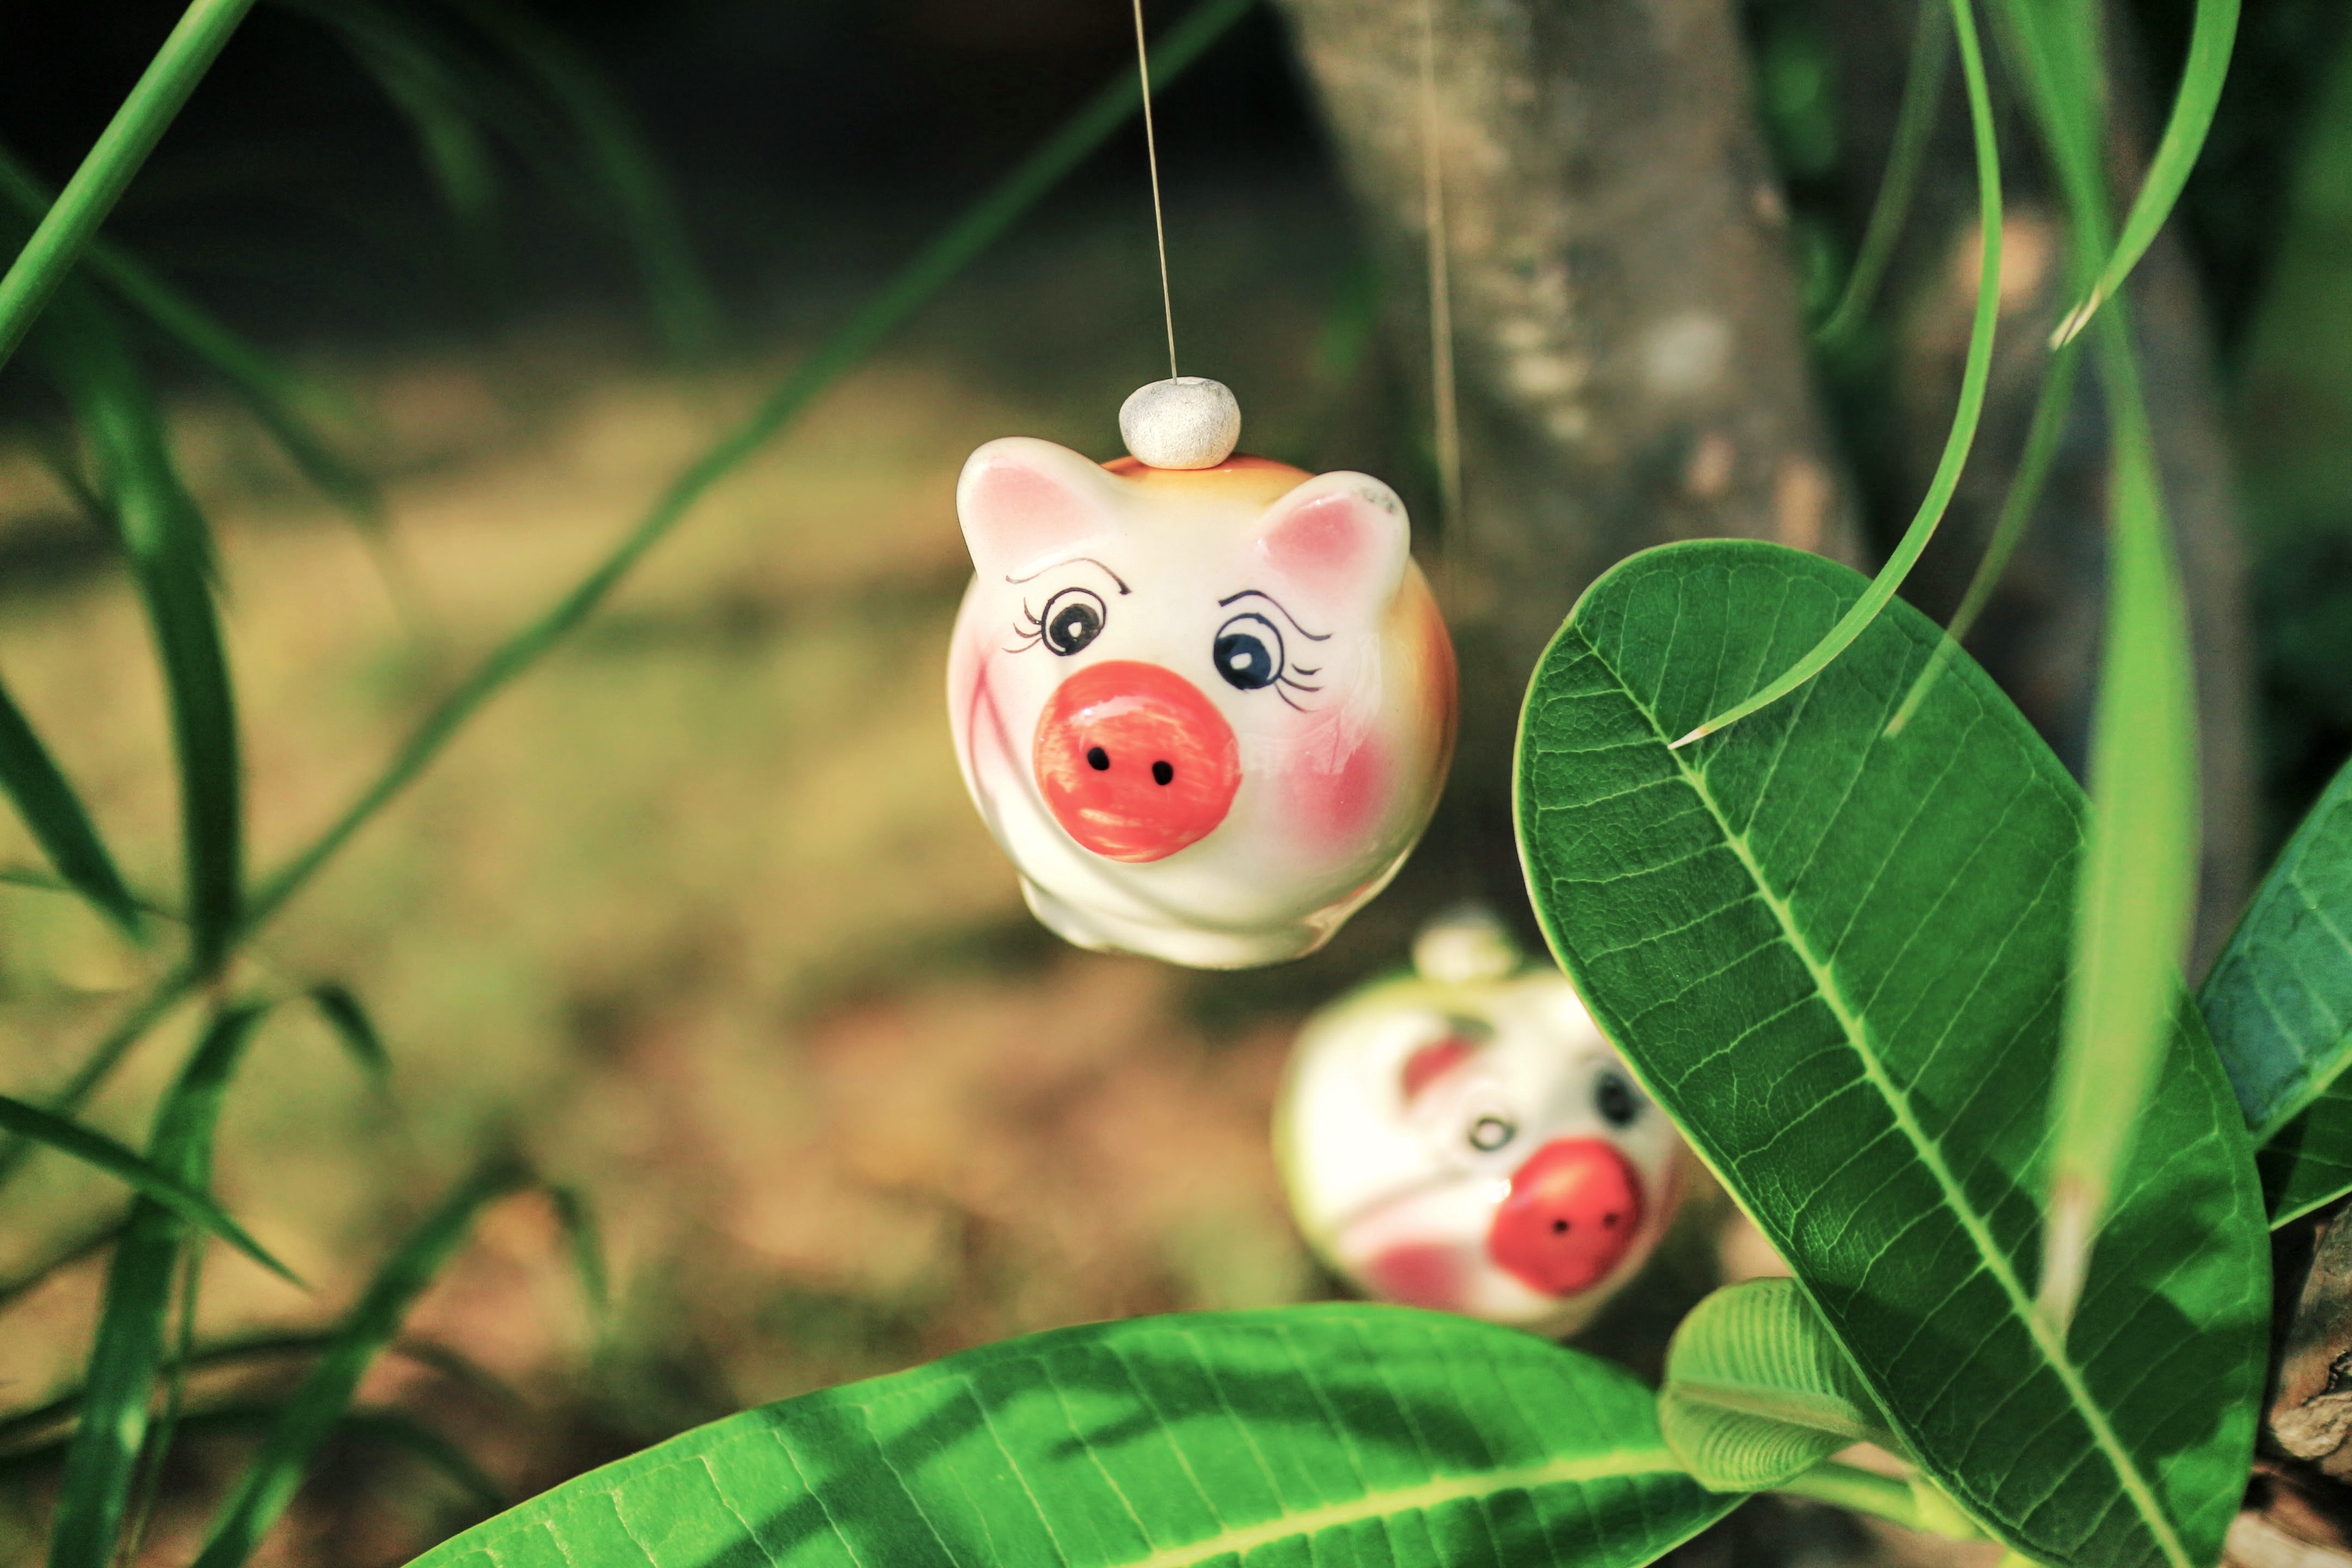
nature, grass, leaf, flower, food, green, garden, pig, by nature, autumn leaves